1912 Crewe by-election

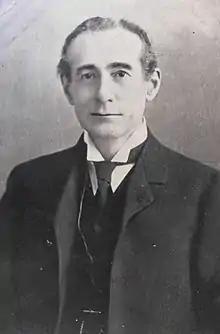
McLaren

The Liberal Party had won every election in Crewe, since the seat was created in 1885 apart from the 1895 election, when a Conservative won.